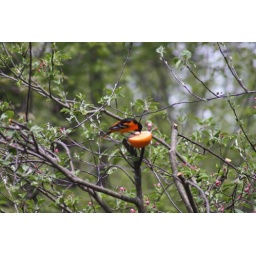
male baltimore oriole in apple tree eating orange